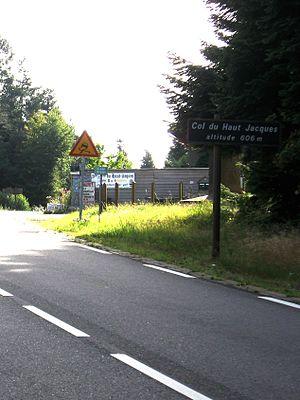
Le Haut Jacques désigne le col qui permet de franchir par la route nationale 420 un petit chaînon de la chaîne des Vosges entre Saint-Dié et Brouvelieures, près de Bruyères. Par une mutation rapide explicable par la route récente, l'appellation désigne, pour un nombre croissant de gens, aujourd'hui ce massif allongé.